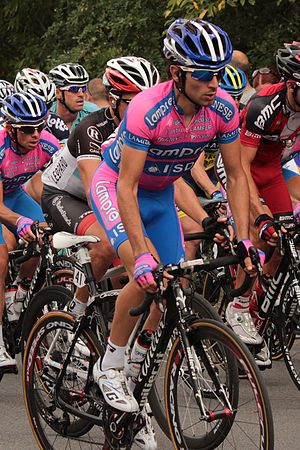
Diego Ulissi
Diego Ulissi er en italiensk landevejscykelrytter, der kører for det professionelle cykelhold UAE Team Emirates.